Savory spinach pie

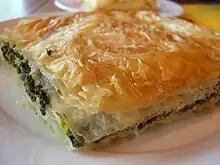
Piece of layered variety of savory spinach pie

Savory spinach pie is a pastry eaten throughout Southeastern Europe. The filling is made of chopped spinach (sometimes chard) and usually feta or white cheese, and egg.